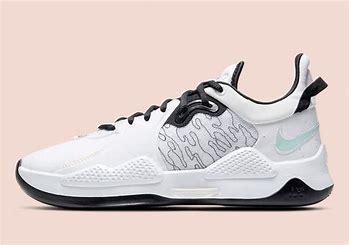
Brand: Nike
Model: Pg 5